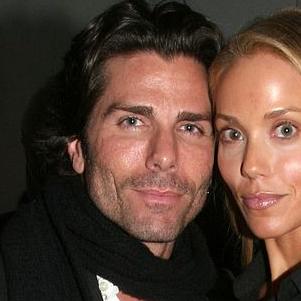
Age: 35